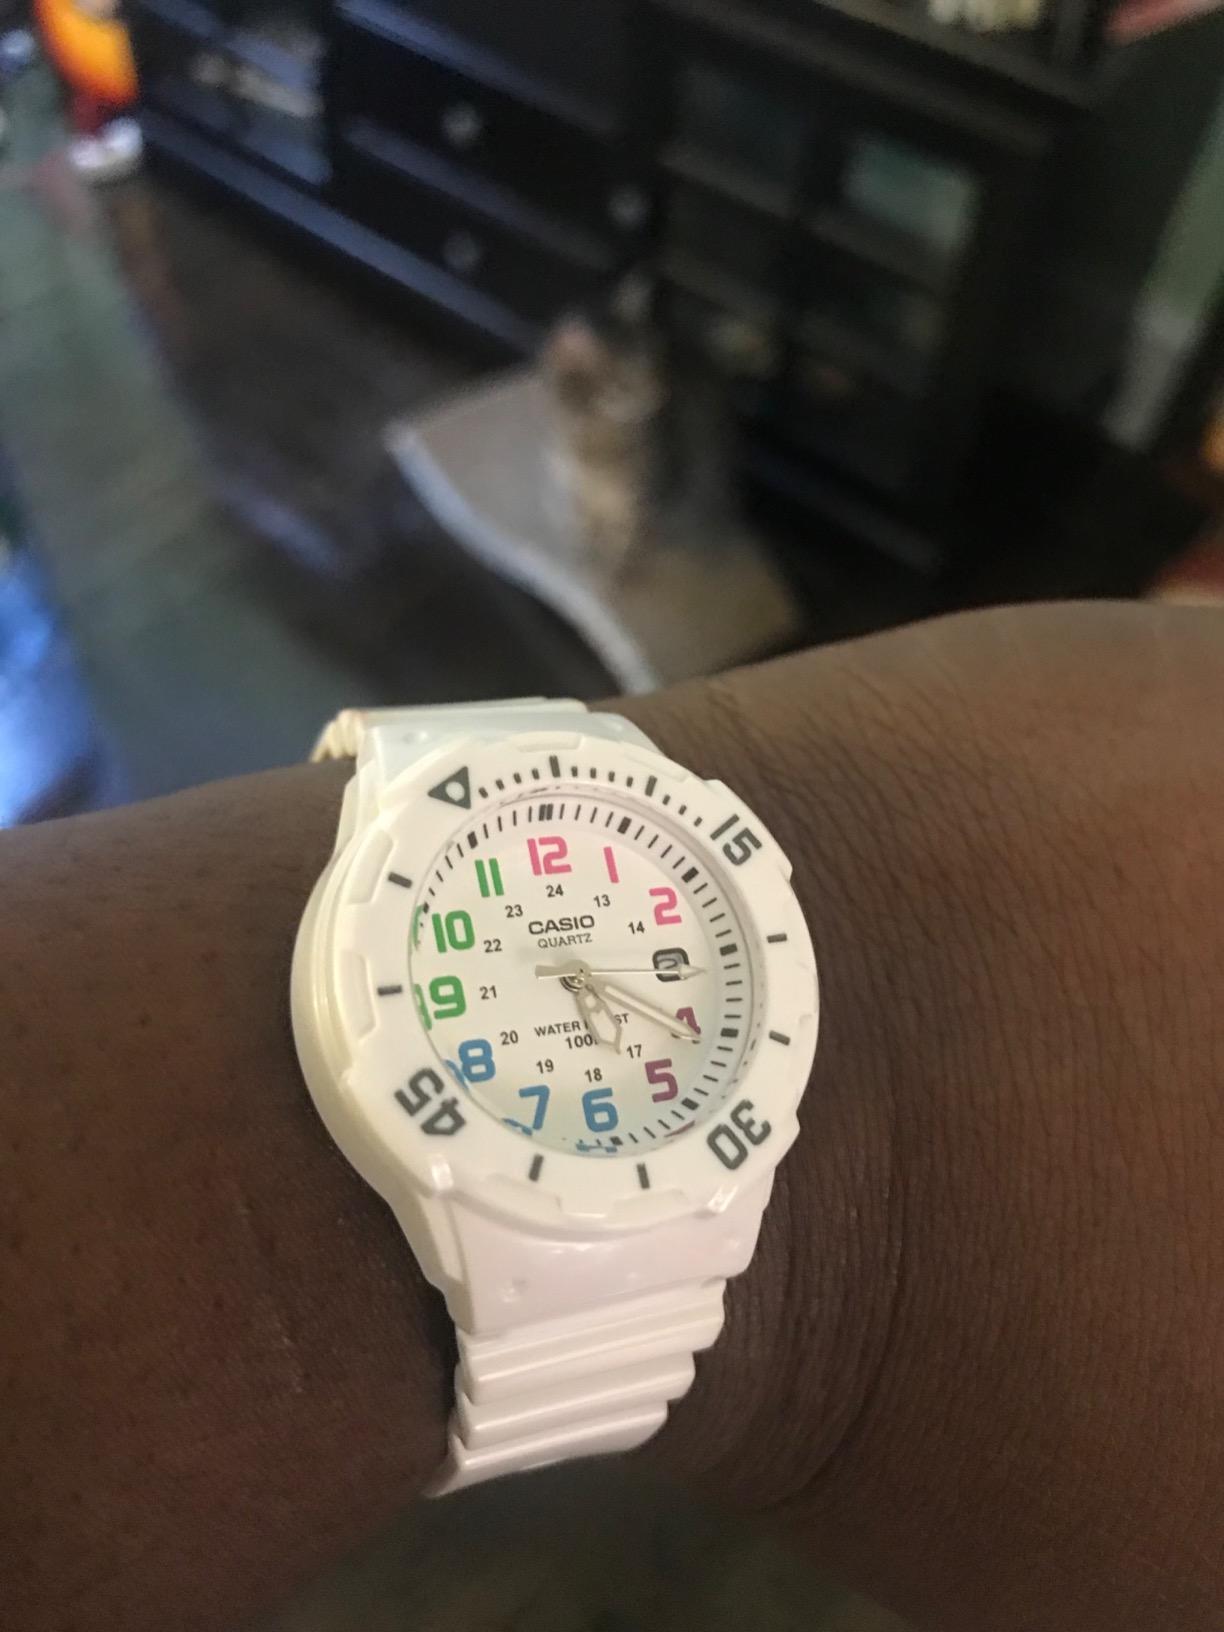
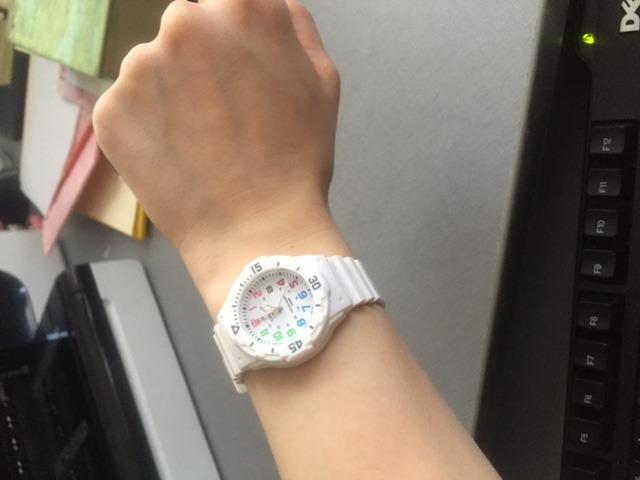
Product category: accessories_watch
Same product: yes